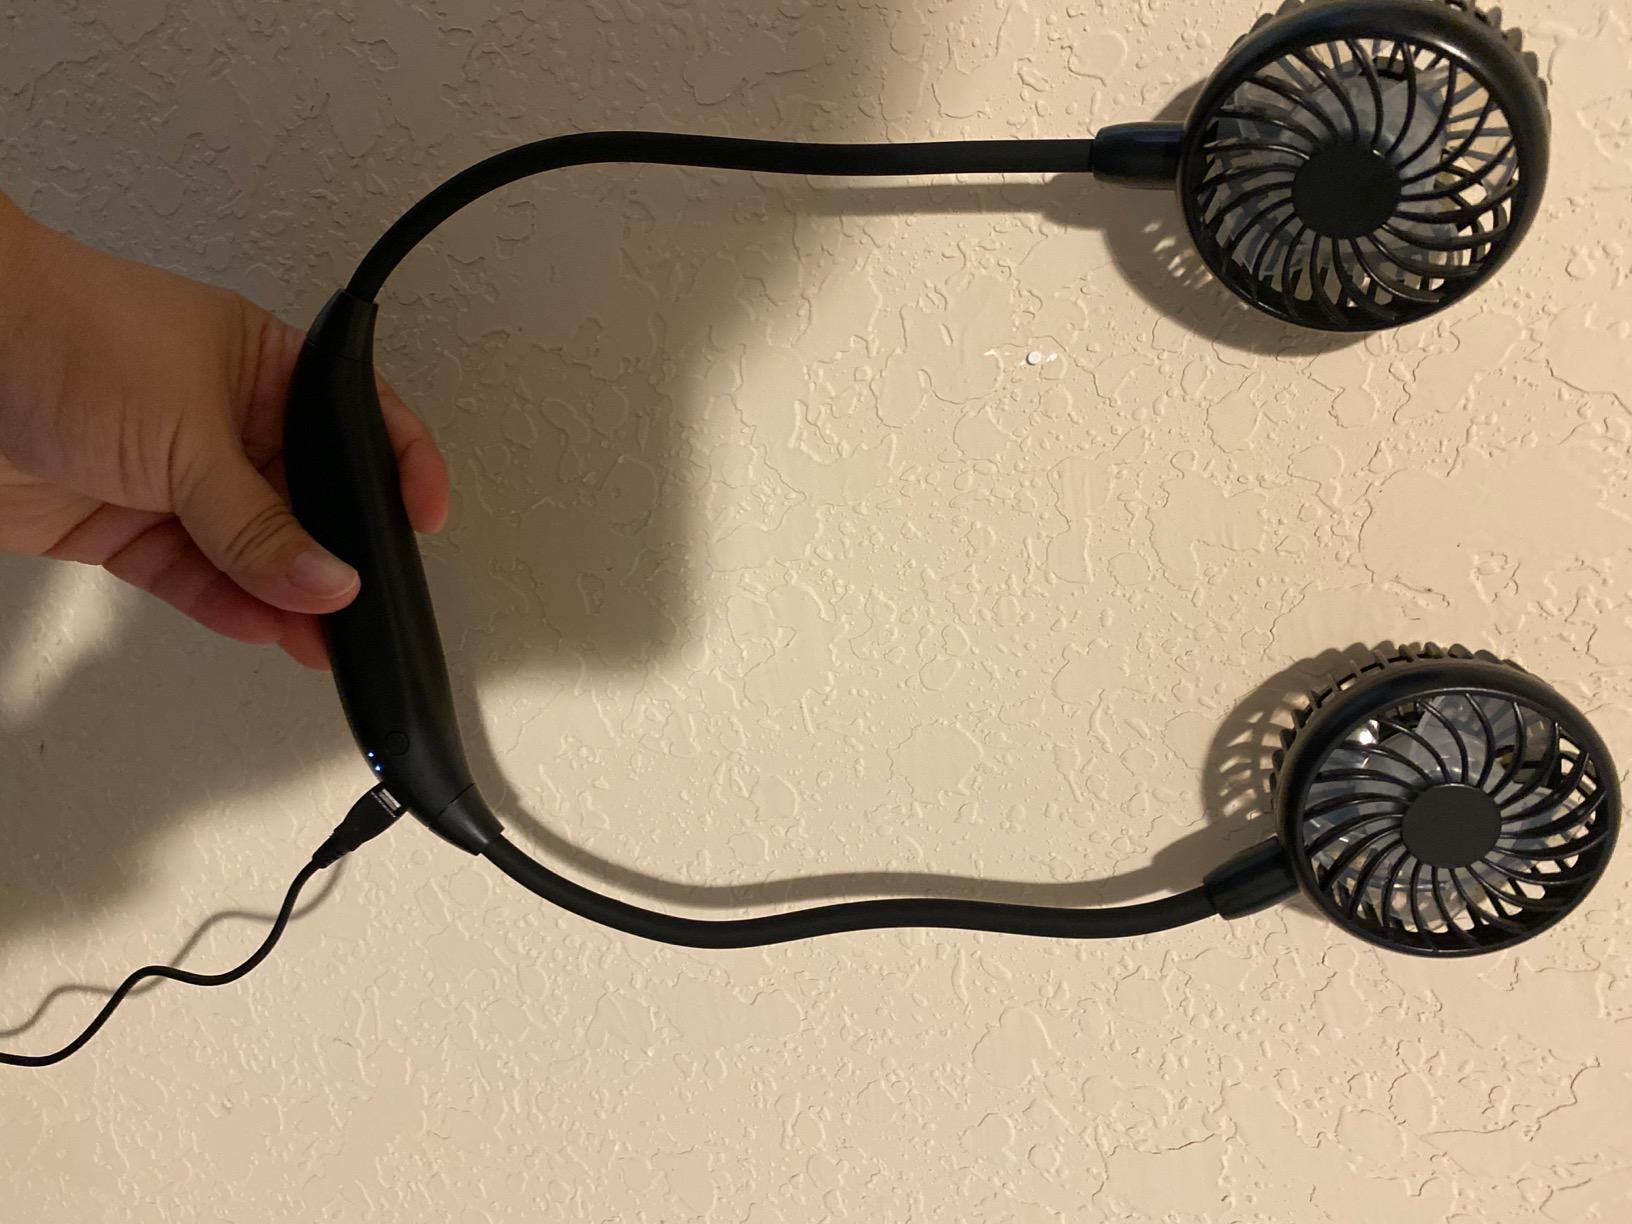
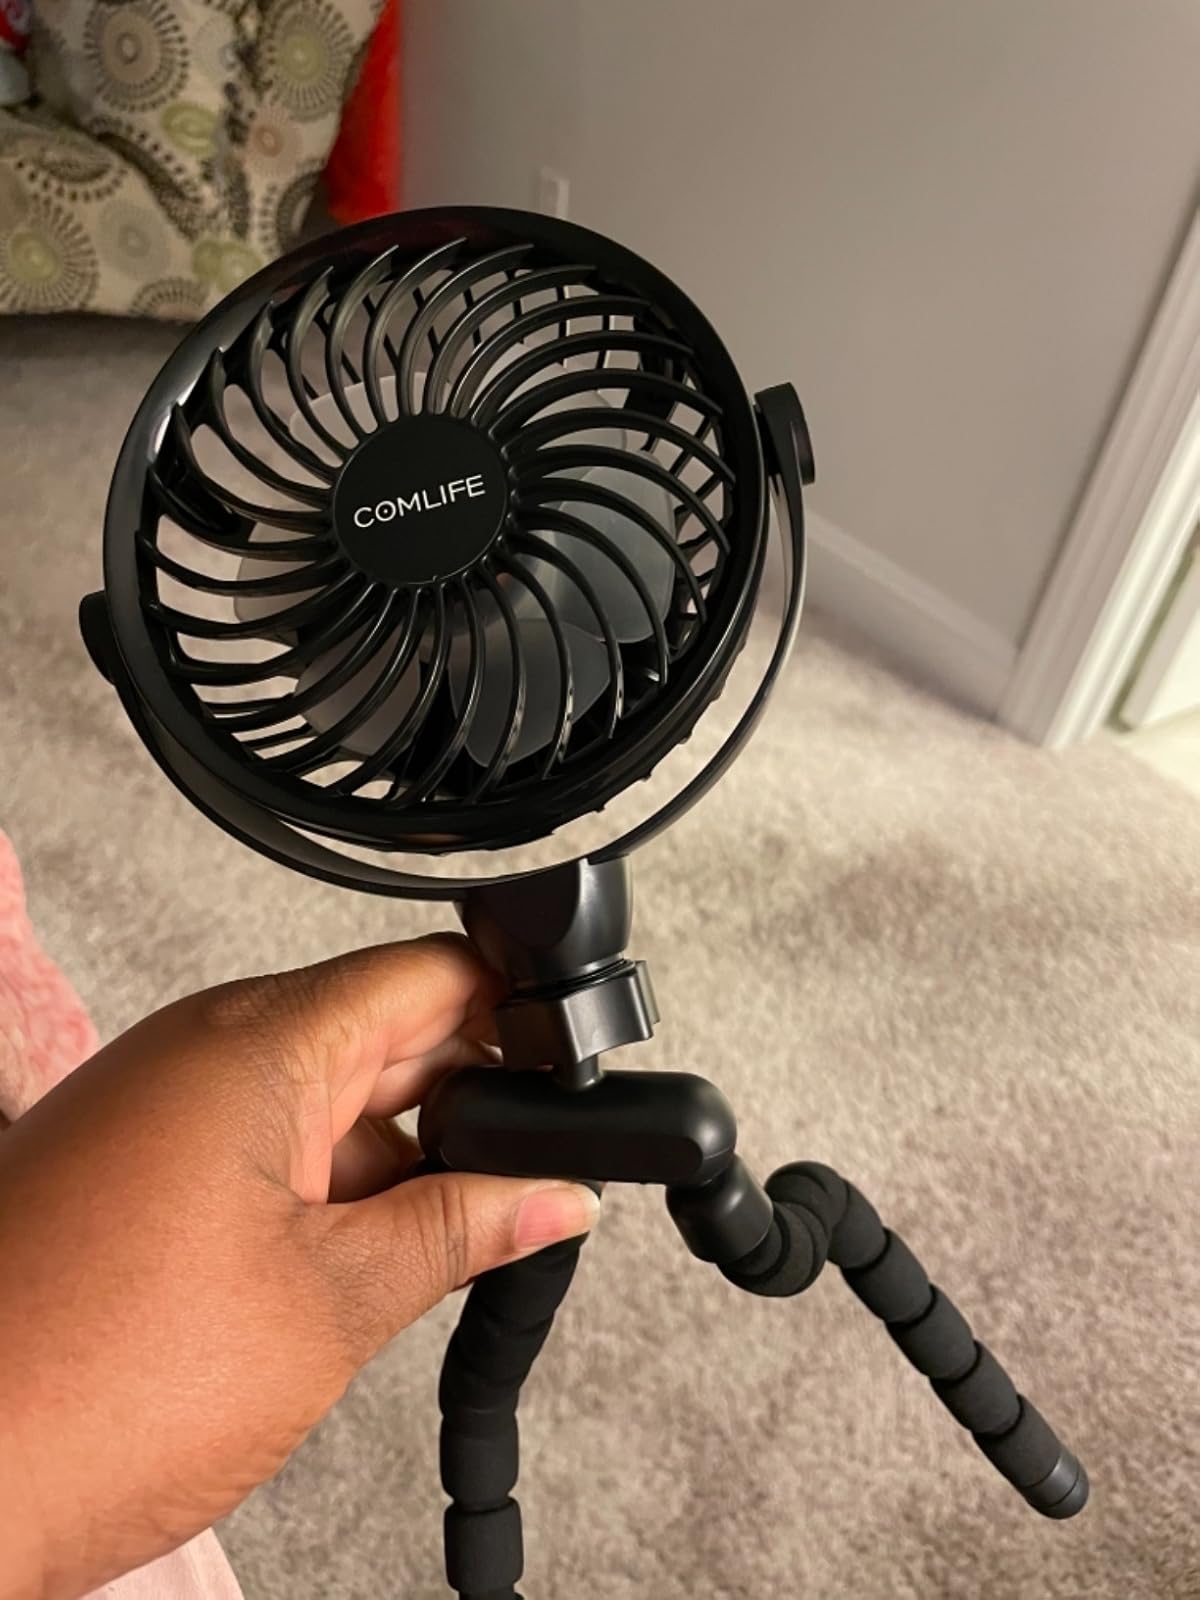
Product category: fan
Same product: no